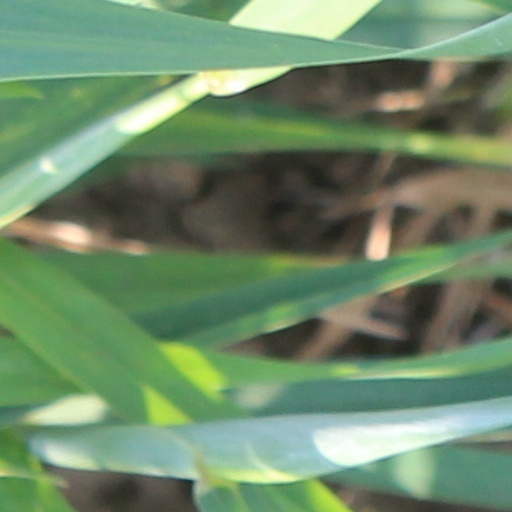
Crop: wheat